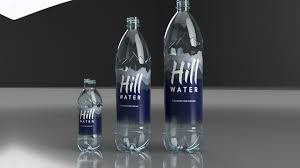
Waste category: plastic